Kabul Expedition (1842)

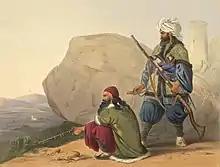
Afghan foot soldiers, lithograph by James Rattray (1841)

On 10 February, Nott led a force from Kandahar against the tribes blockading him. The Afghans, under a chieftain named Mirza Ahmed, bypassed him and attacked the city, setting fire to a gate to gain entry. They were driven off by the small garrison left by Nott, suffering heavy casualties. Nott's supplies were running short, and a brigade under Brigadier Richard England which tried to reach him from Quetta with supplies was repulsed at Hykulzye. With Kandahar no longer directly threatened, Nott sent a substantial detachment to rendezvous with England and escort him to Kandahar.